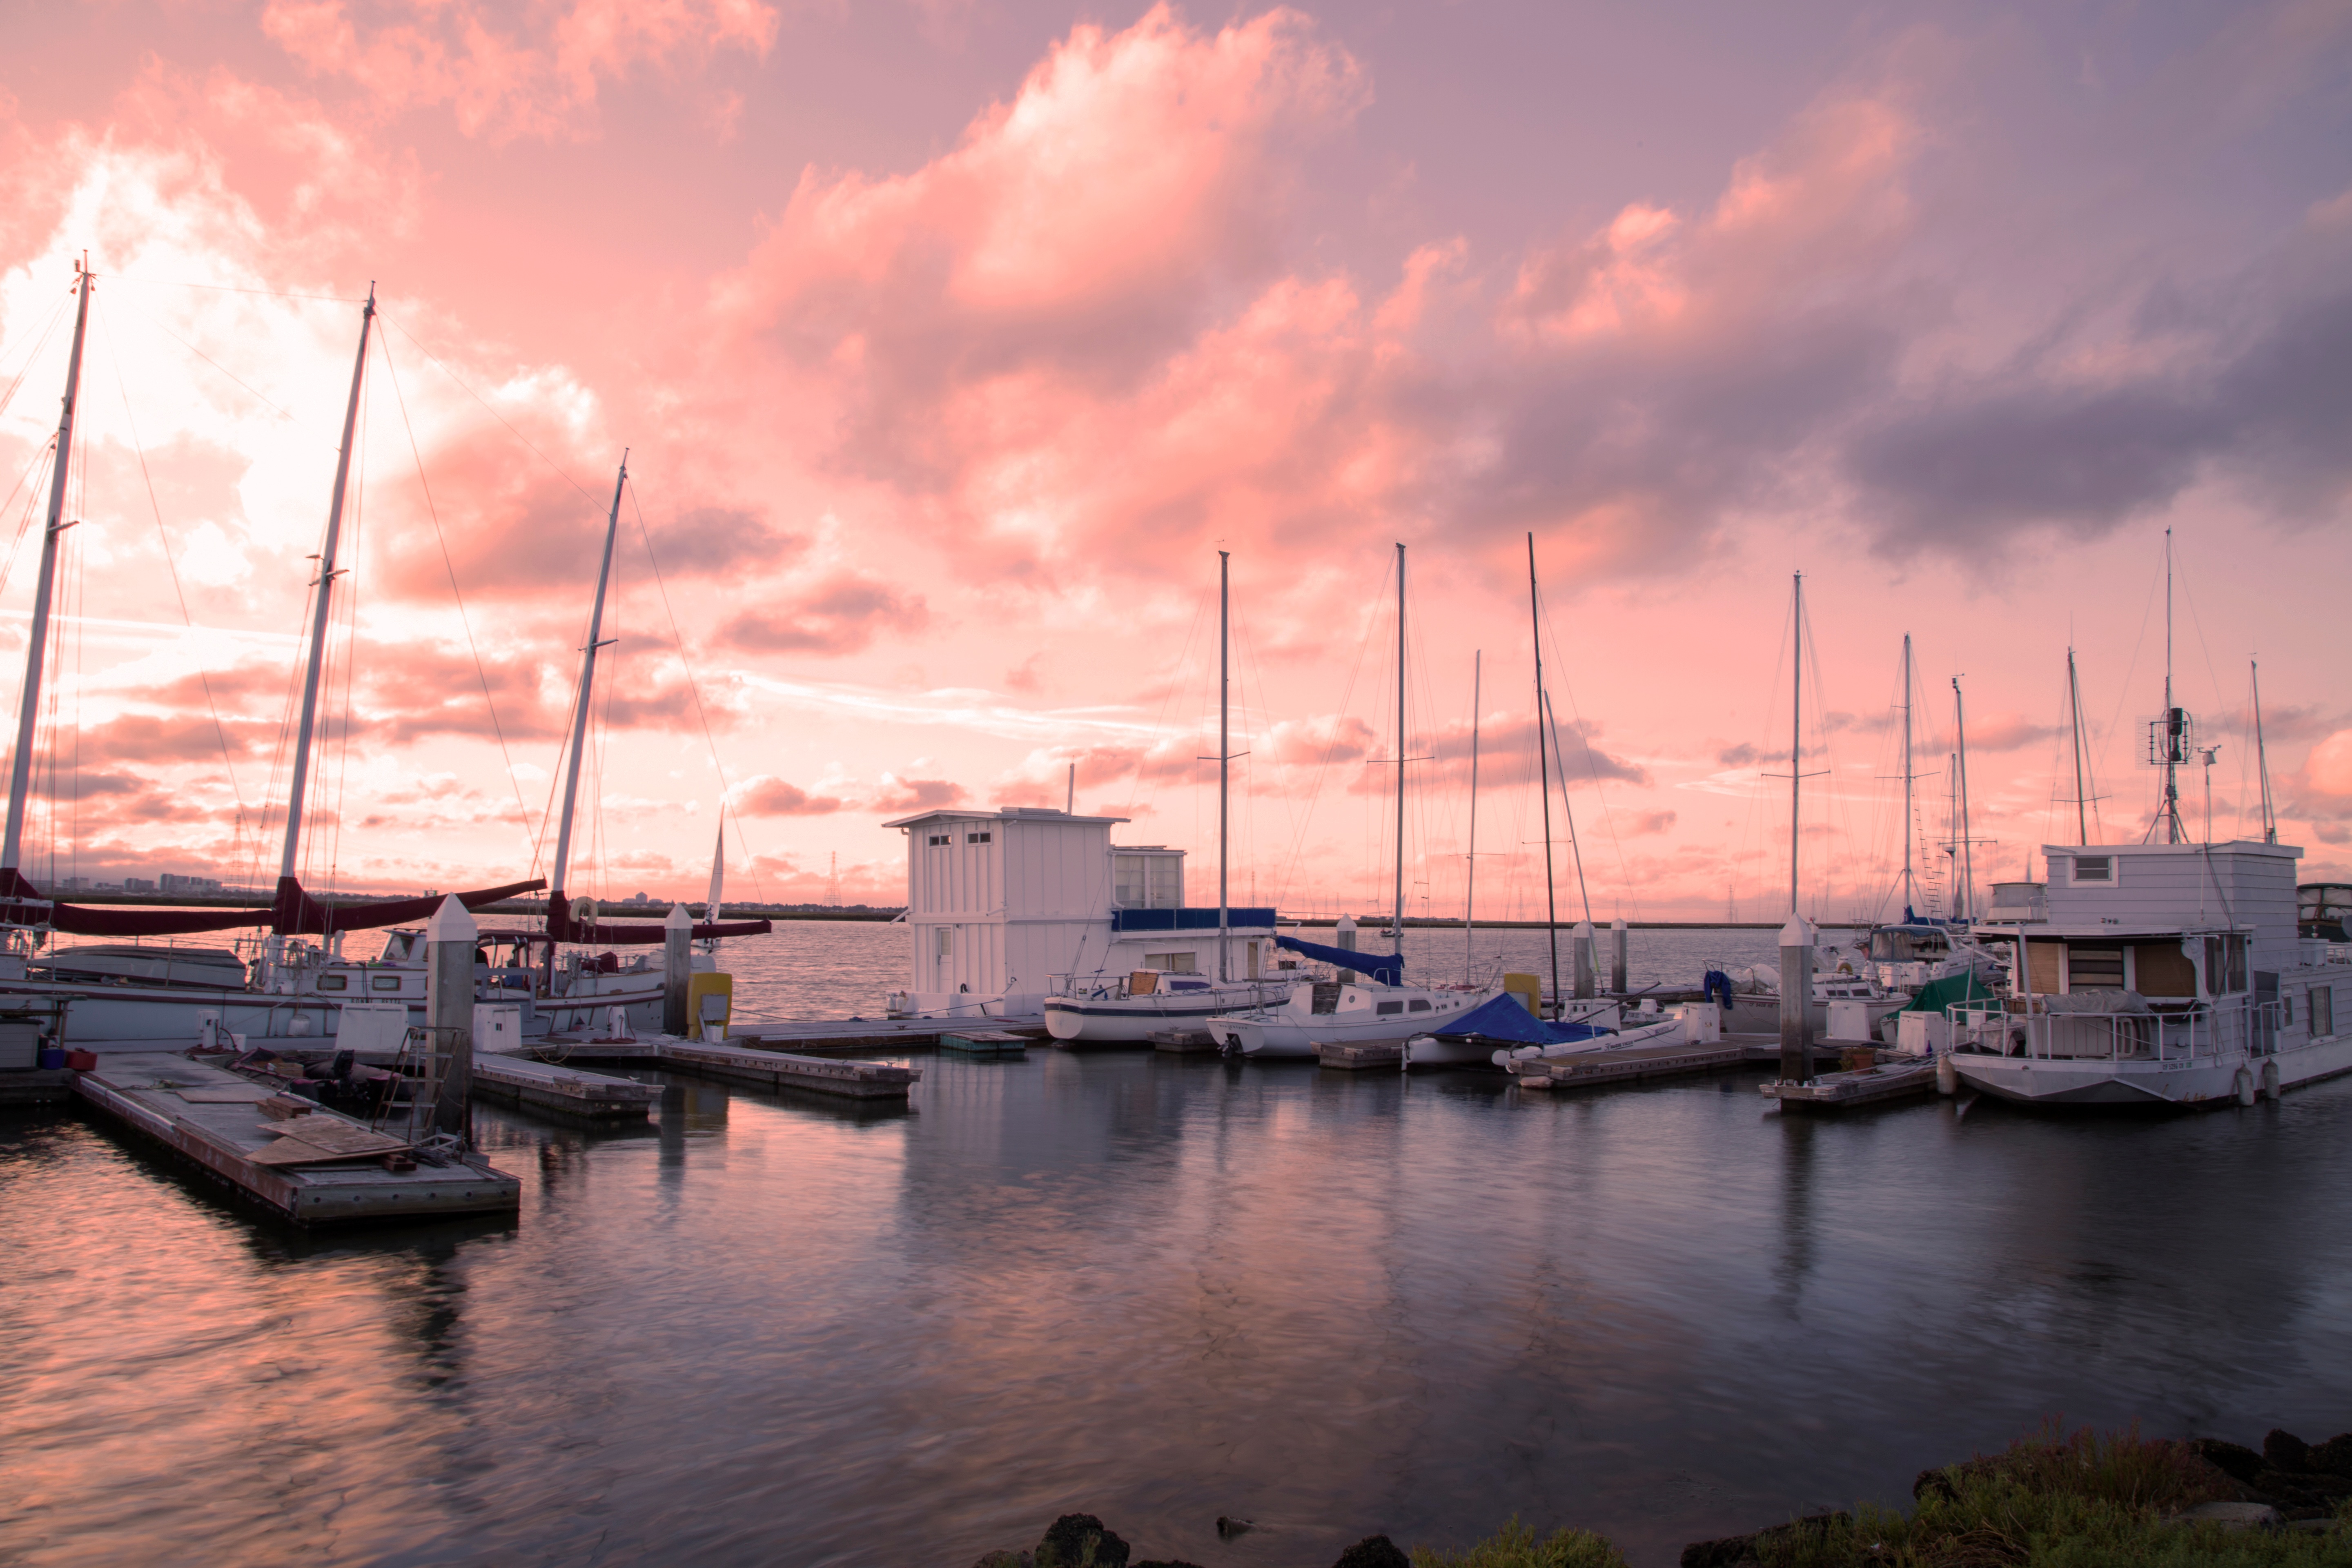
sea, dock, cloud, sunset, boat, morning, dusk, evening, reflection, vehicle, mast, bay, harbor, marina, port, sailboat, watercraft